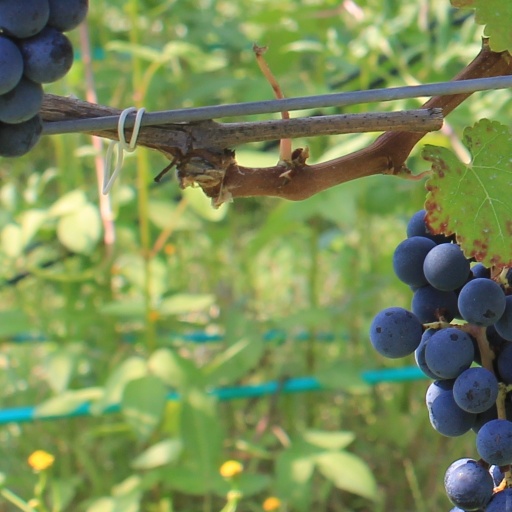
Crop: grape